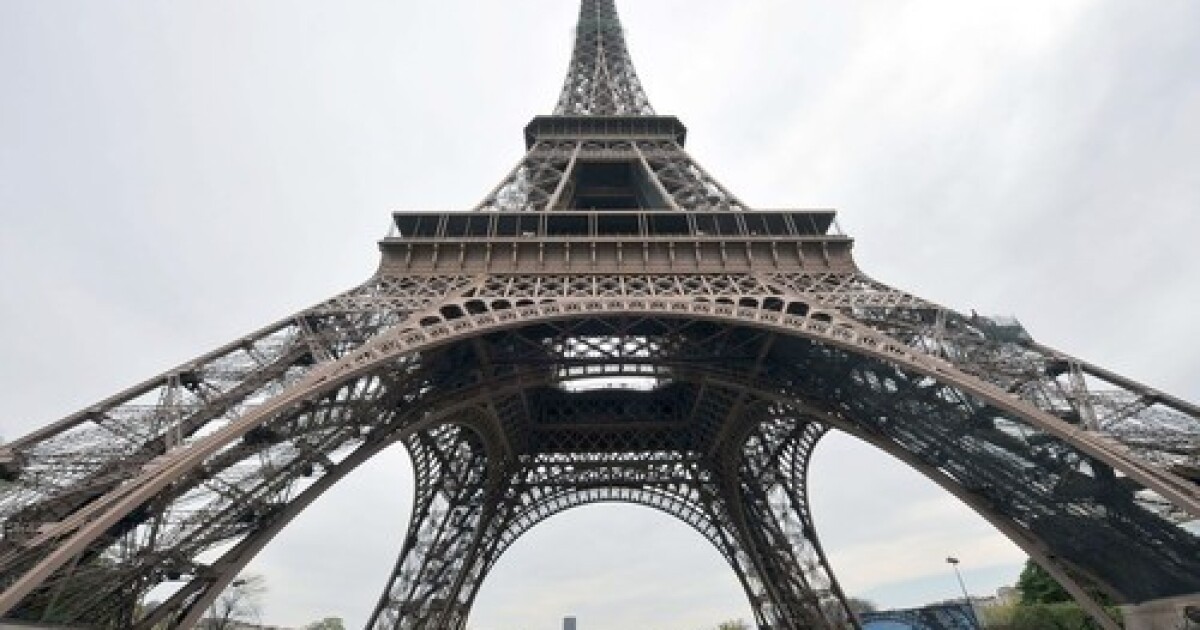
Landmark: Eiffel Tower